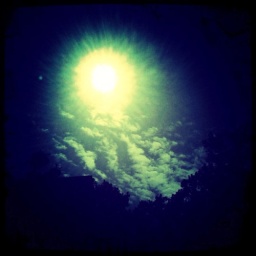
Sun and clouds in the hole in the sky #1